Axel Julius De la Gardie

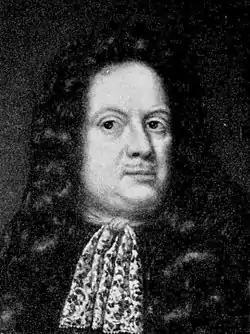
Axel Julius de la Gardie.

Axel Julius de la Gardie (1637–17 May 1710 in Stockholm) was a Swedish field marshal and was appointed Governor-General over Estonia from 1687 to 1704.